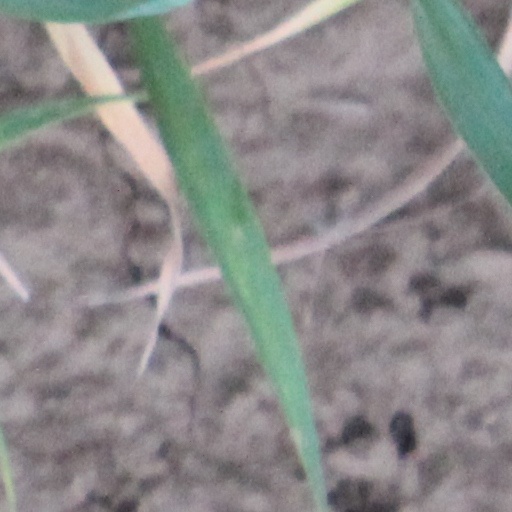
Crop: wheat